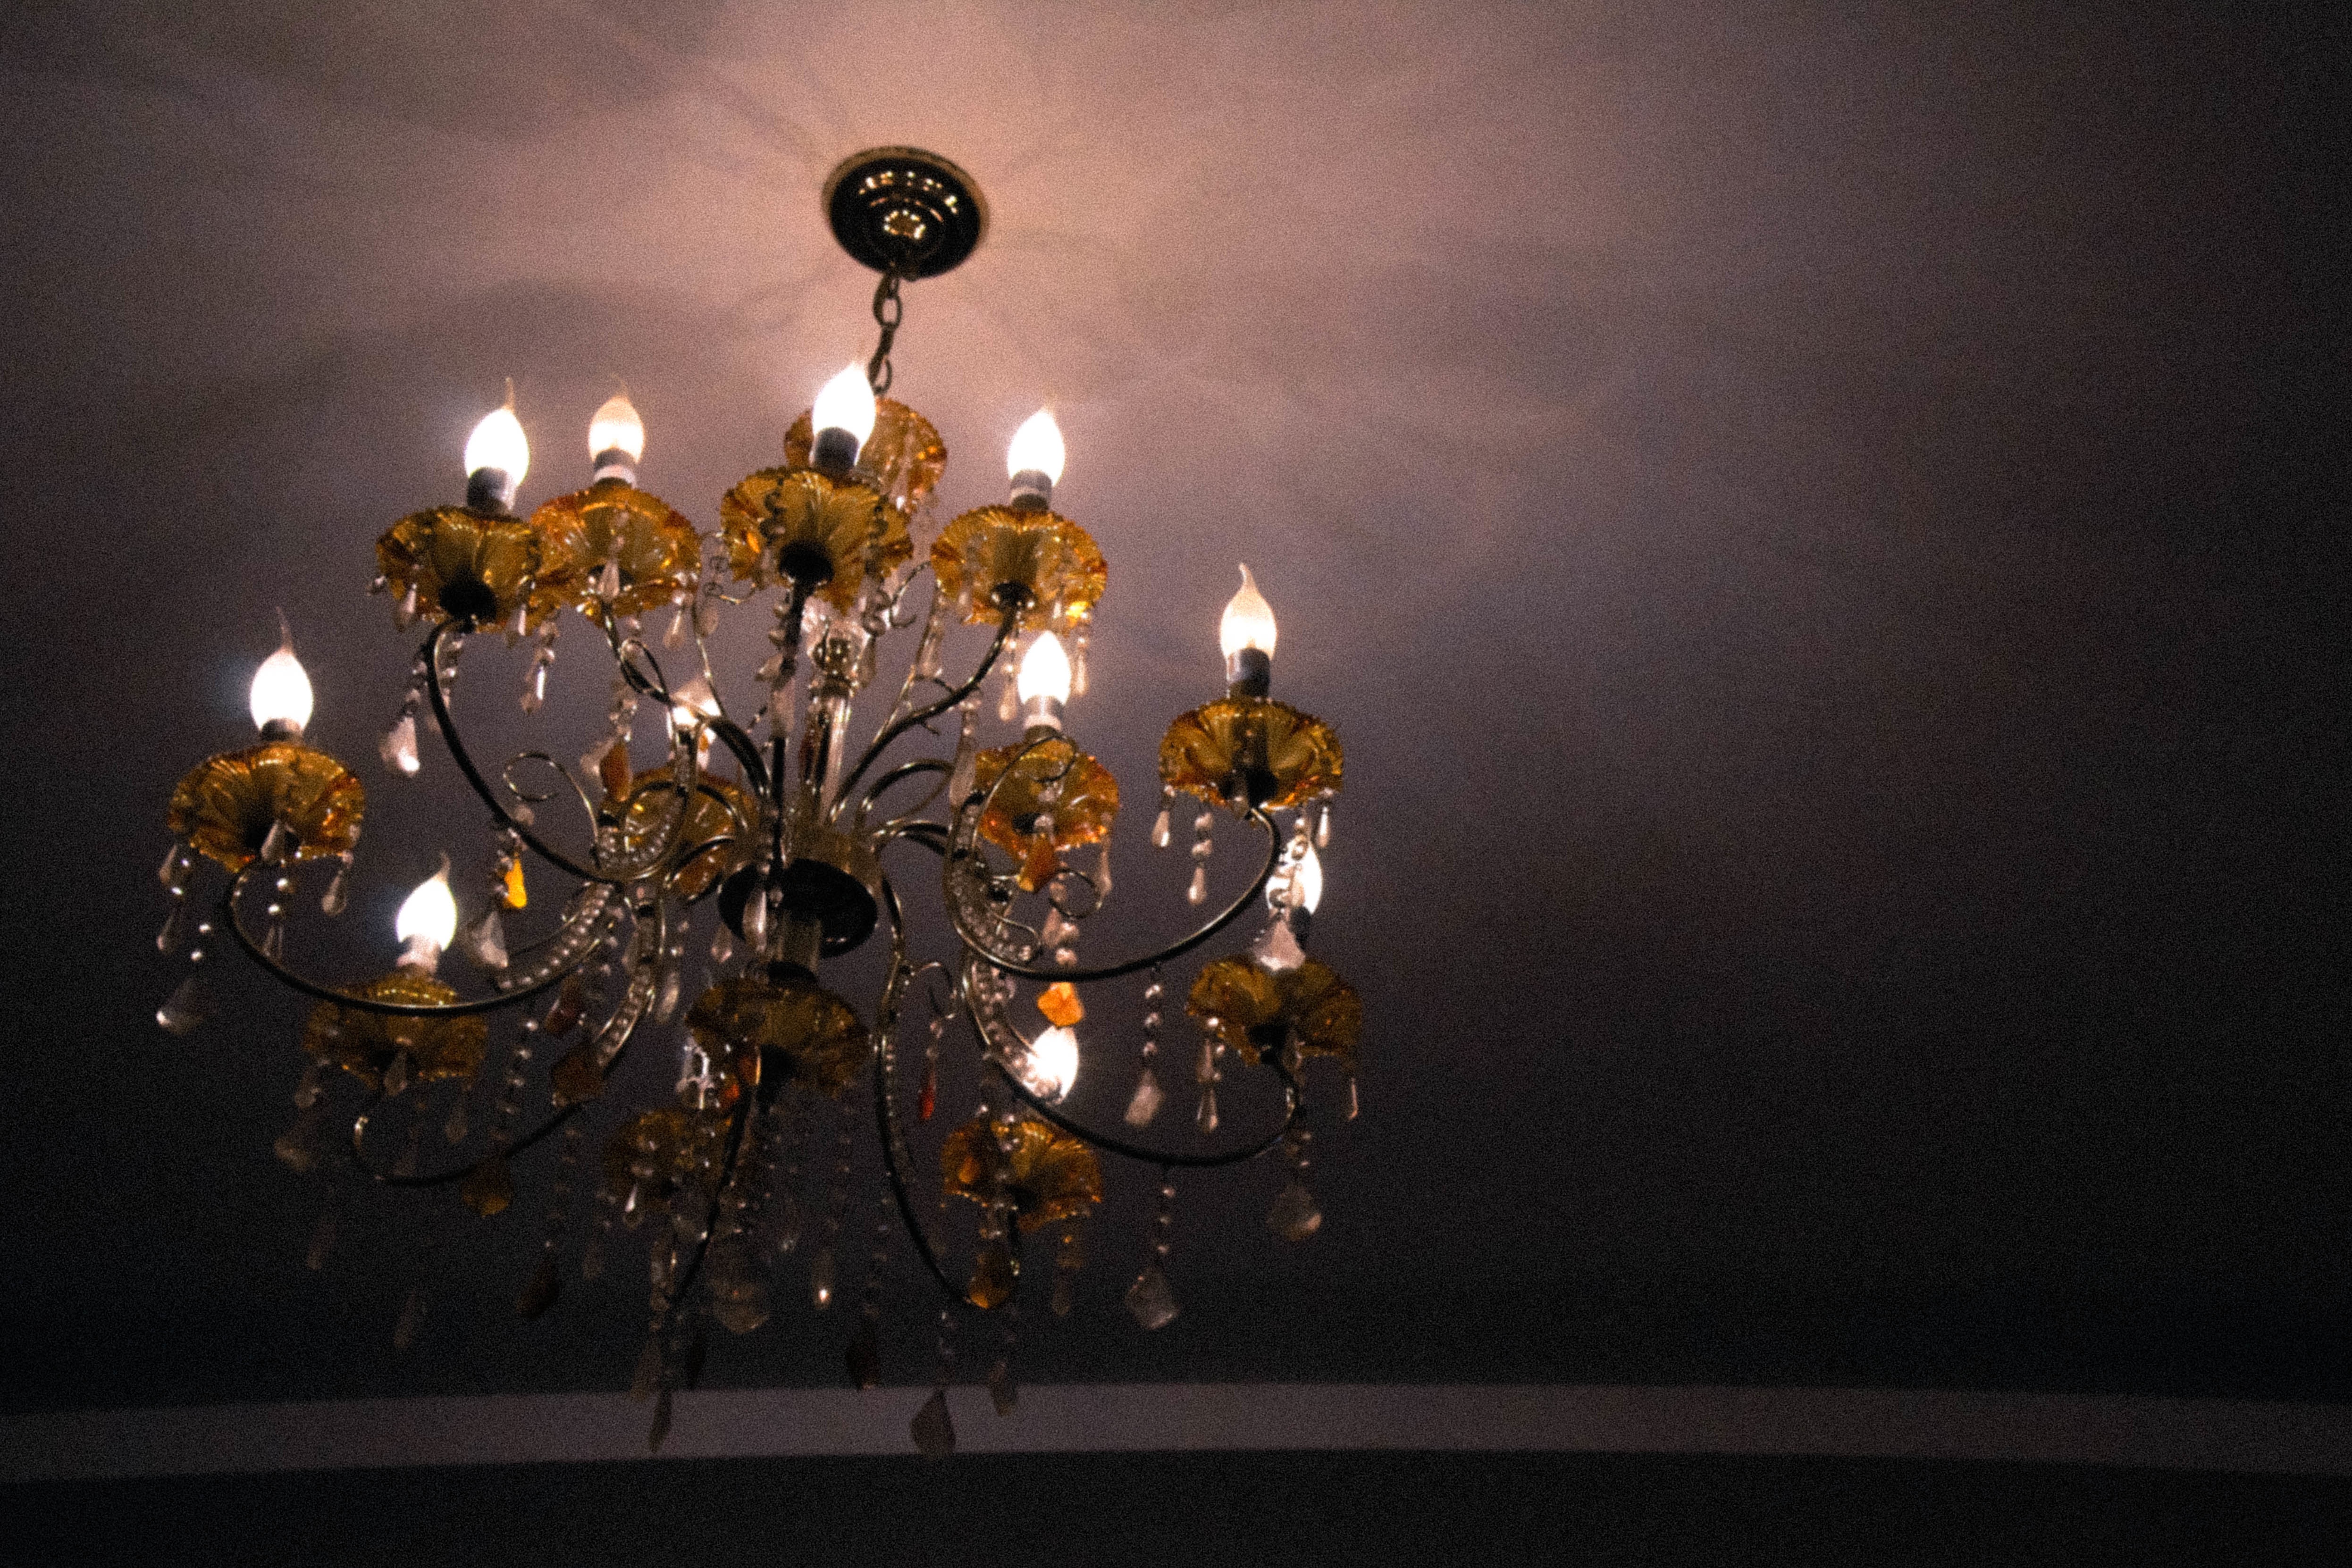
light, night, darkness, lighting, decor, light fixture, chandelier